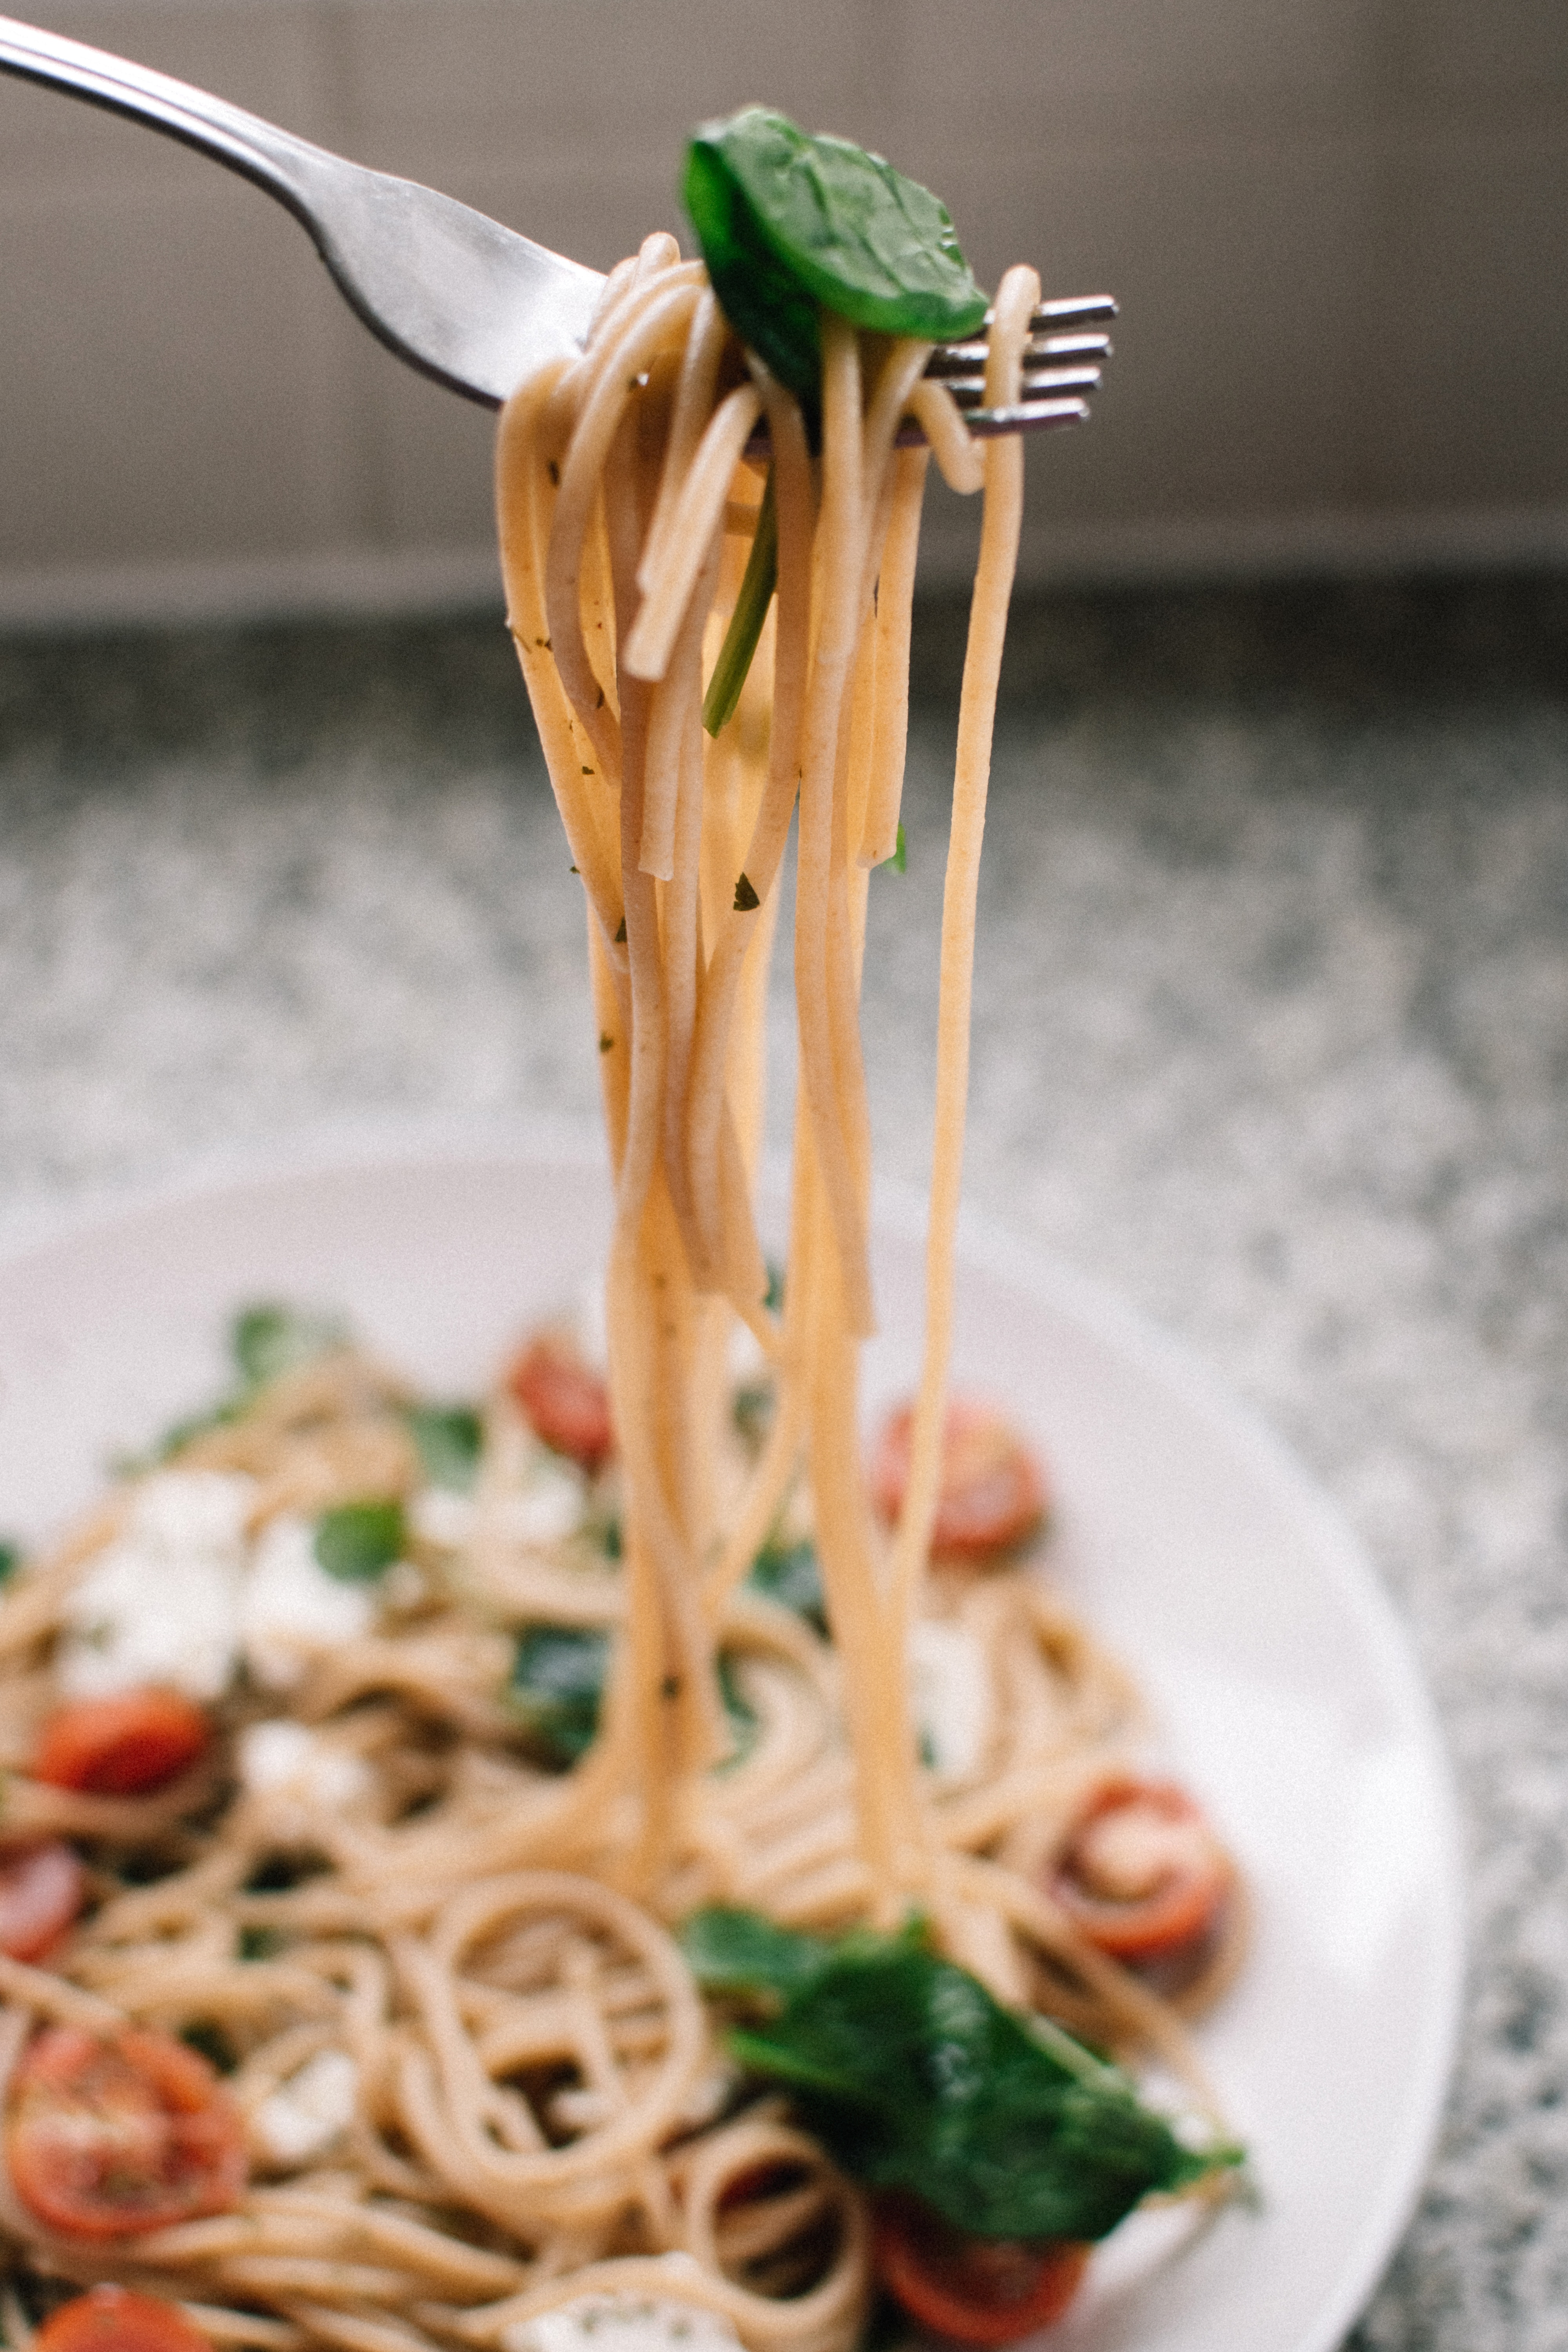
food, dish, cuisine, chinese noodles, ingredient, spaghetti, shirataki noodles, noodle, capellini, bigoli, chow mein, Hot dry noodles, lo mein, yi mein, comfort food, carbonara, pici, produce, italian food, recipe, wonton noodles, thai food, s men, vermicelli, rice noodles, tableware, chinese food, soba, bucatini, spaghetti aglio e olio, pad thai, linguine, vegetable, chopsticks, cutlery, taglierini